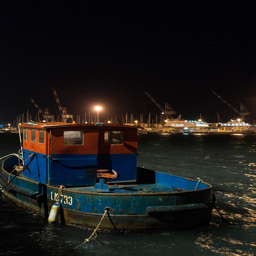
A tug boat sits on the water in the port.
A small blue and red tug boat on the water
A picture of a old orange and blue tugboat in the ocean.
A tug boat in a body of water heading towards the marina.
A small blue and red tugboat in the water.